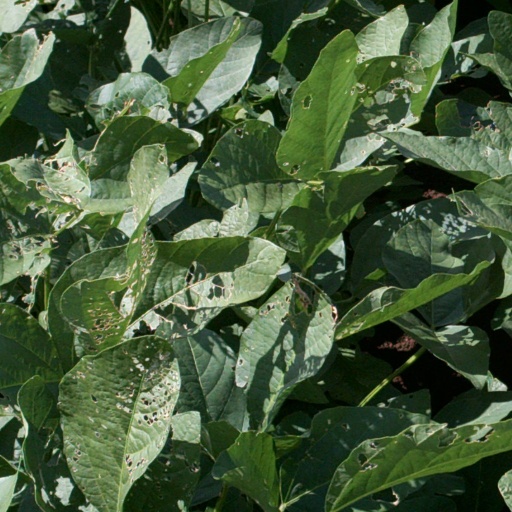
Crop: soybean